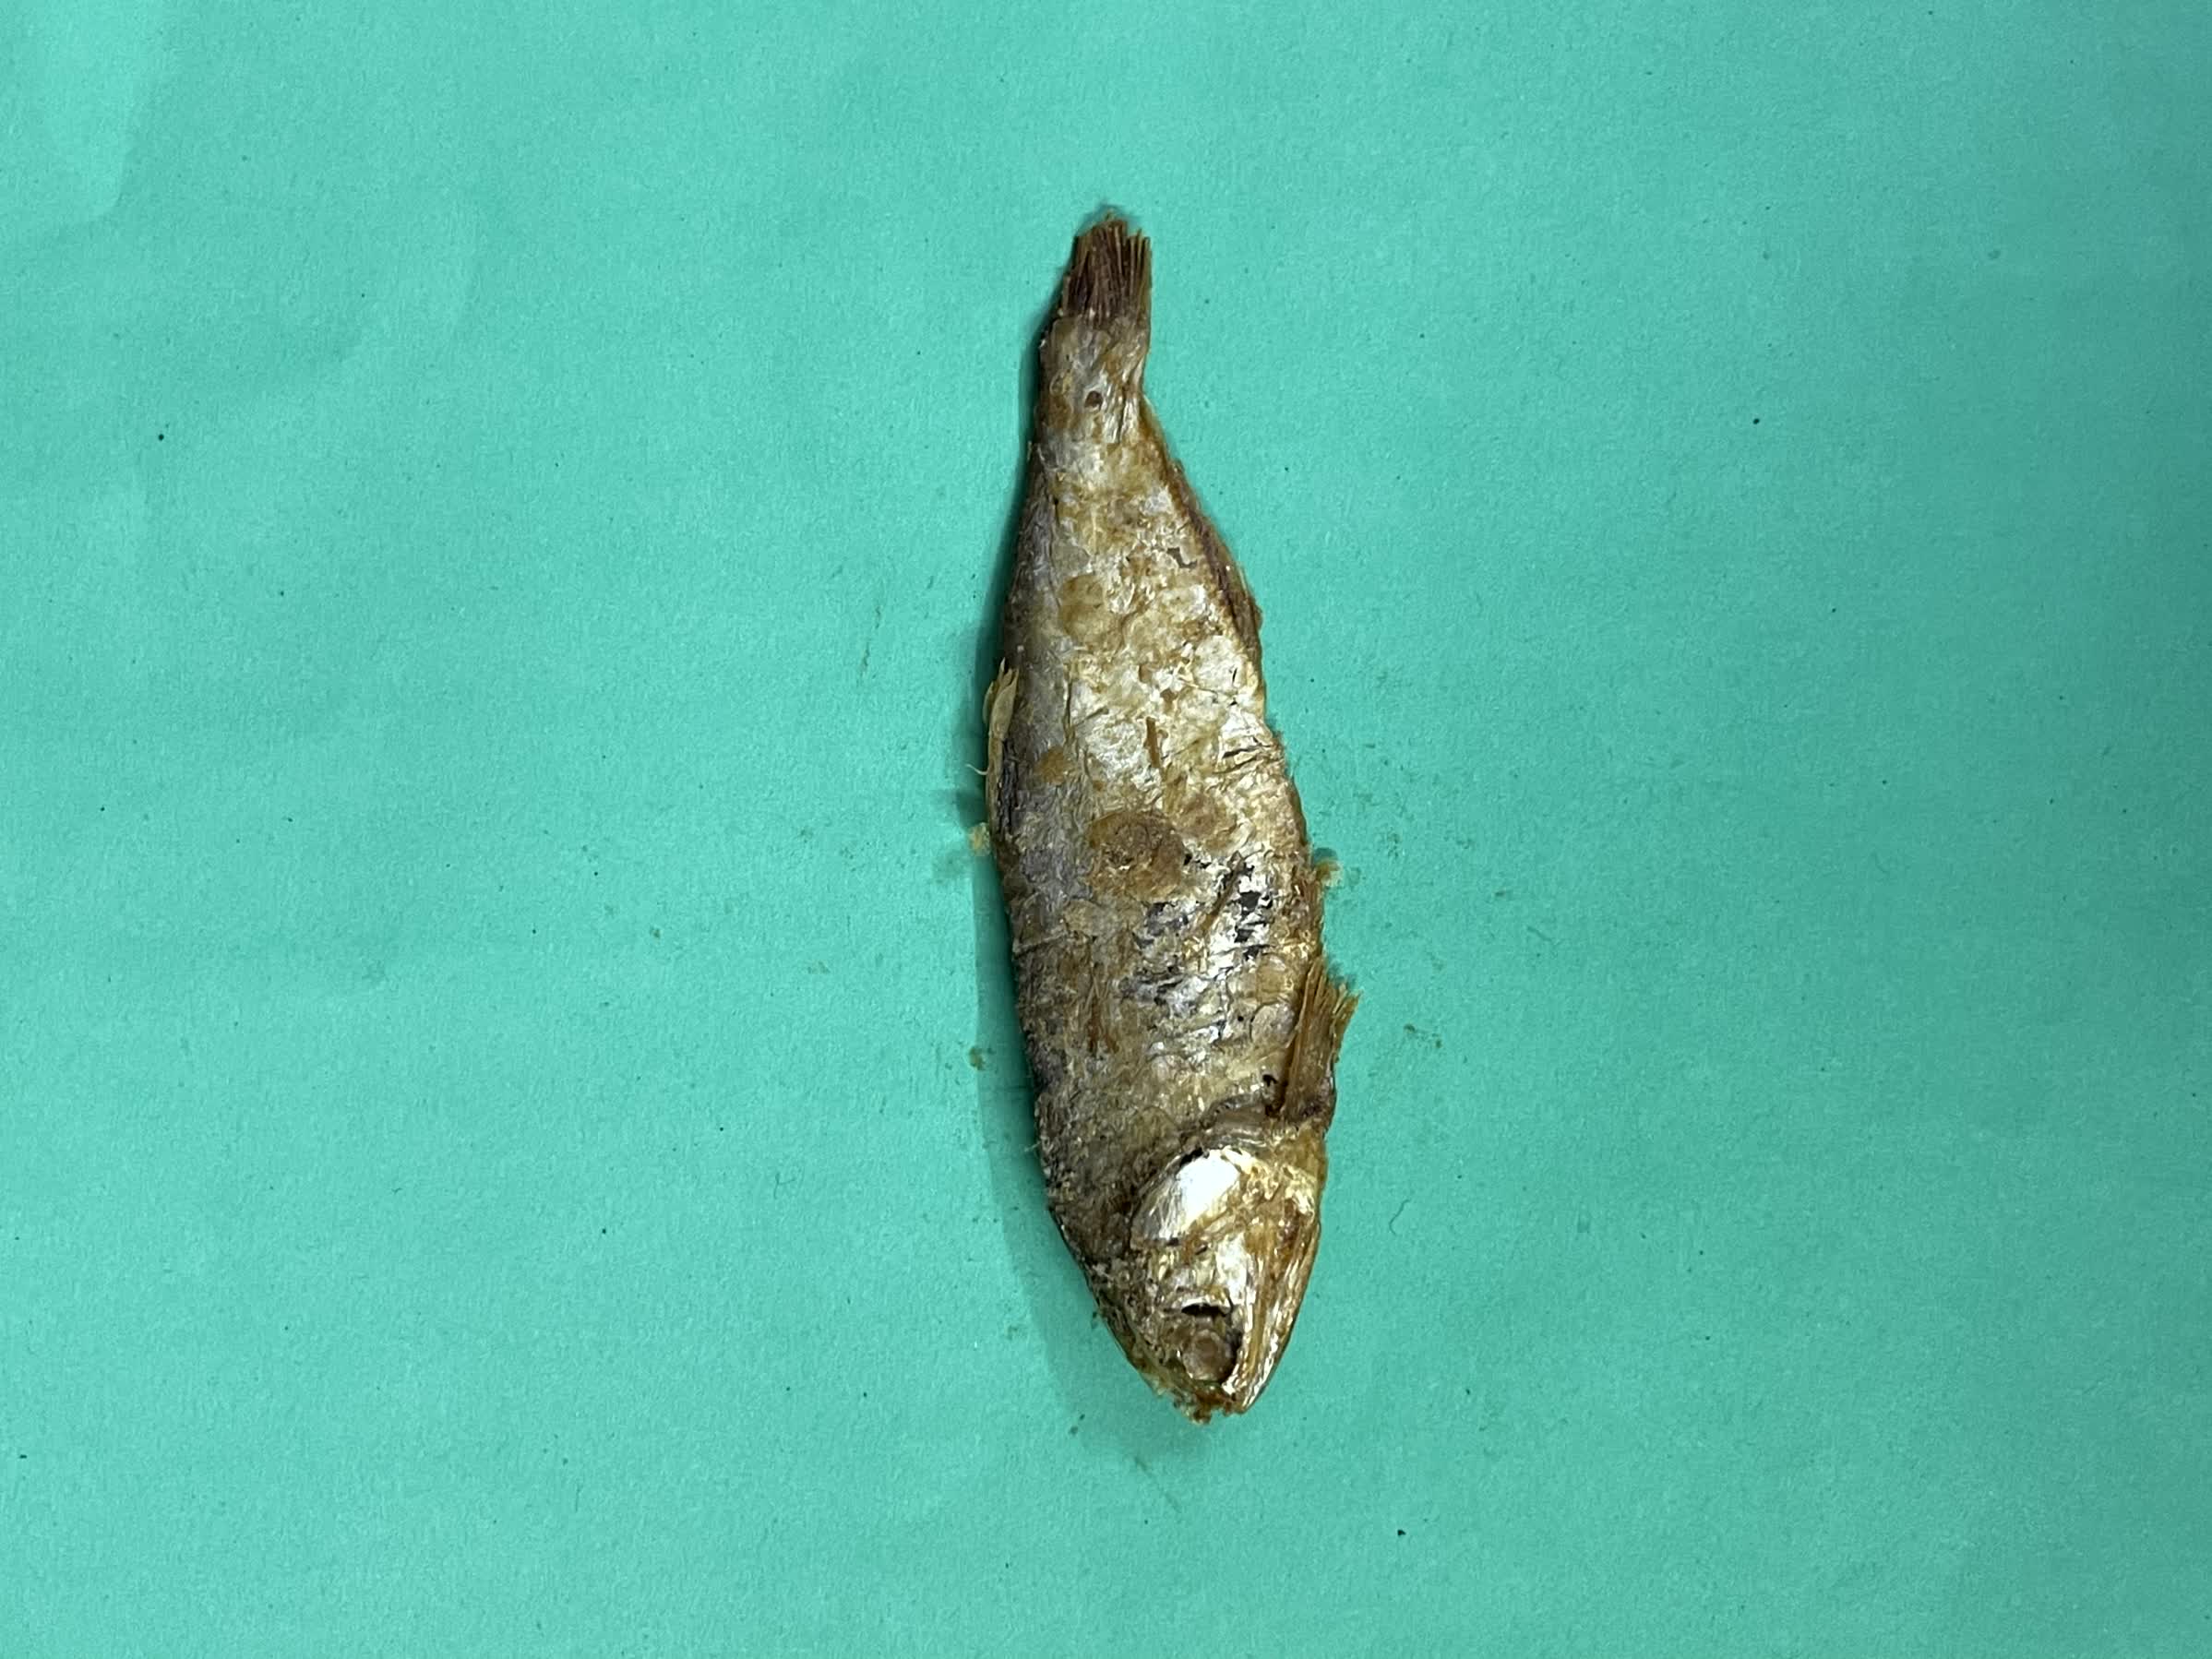
Species: Bashpata